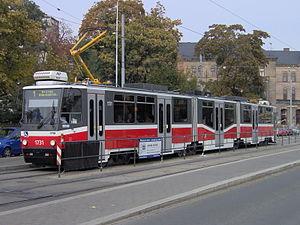
Le tramway de Brno, circule depuis 1900 dans la ville de Brno en République tchèque.